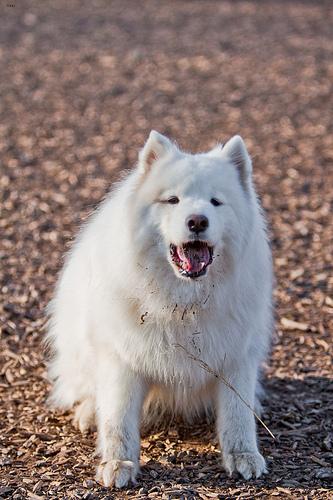
Breed: samoyed